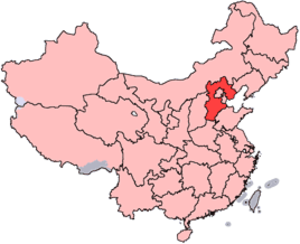
La structure administrative du Hebei, province de la République populaire de Chine, est constituée des trois niveaux suivants :